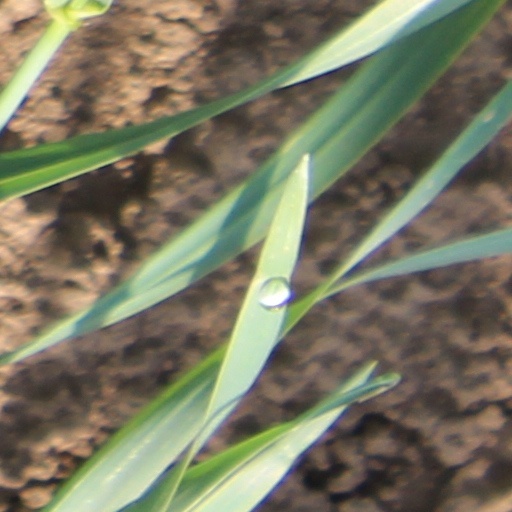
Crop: wheat